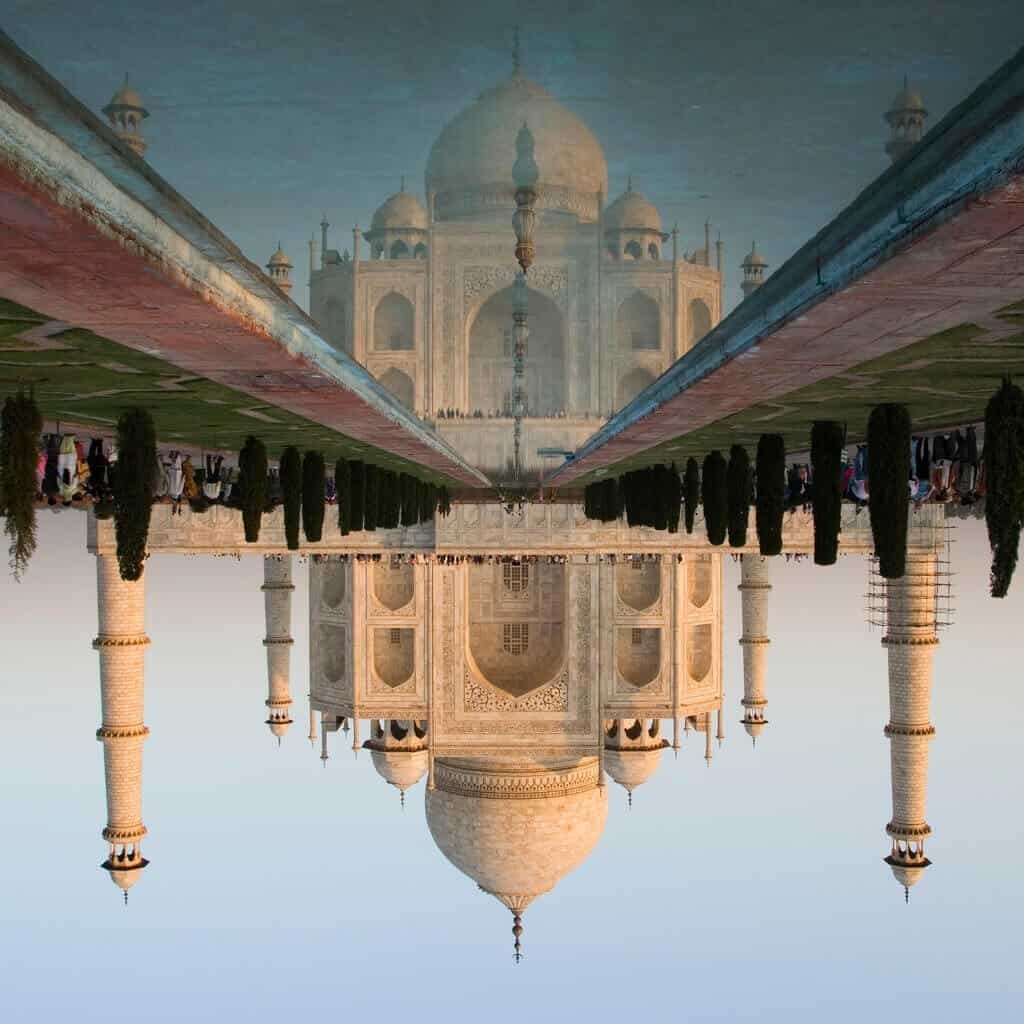
Landmark: Taj Mahal